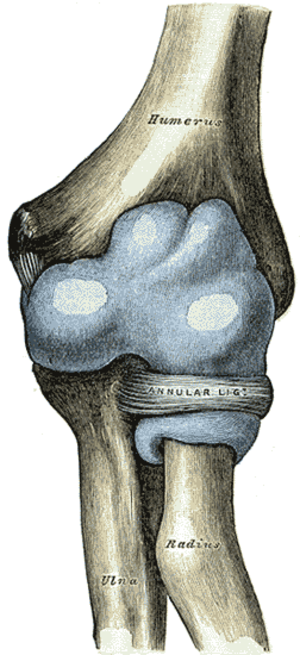
La pronation douloureuse est la lésion traumatique du coude la plus fréquente chez l'enfant de 1 à 5 ans. C'est une subluxation de la tête du radius secondaire à une traction brusque sur la main alors que le coude est en extension et que l'avant-bras et la main sont en pronation.